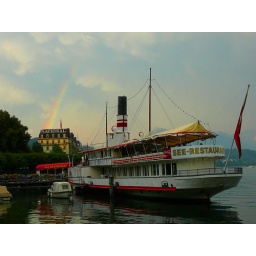
Rainbow over lake luzern and tour boat restaurant in Luzern Switzerland